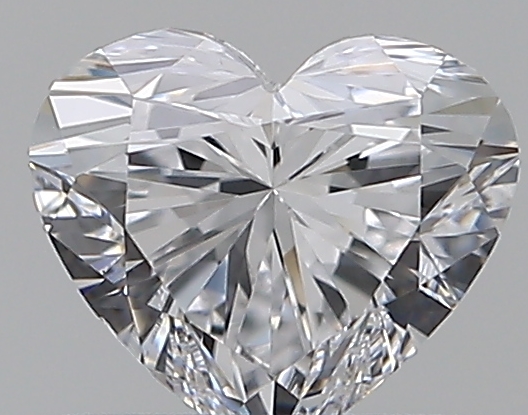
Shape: heart
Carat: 0.5
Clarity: VS2
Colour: D
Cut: EX
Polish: EX
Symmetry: VG
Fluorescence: N
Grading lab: GIA
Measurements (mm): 4.75 x 5.48 x 3.29